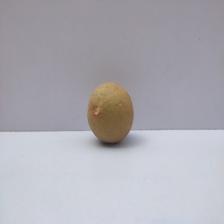
Size: Medium